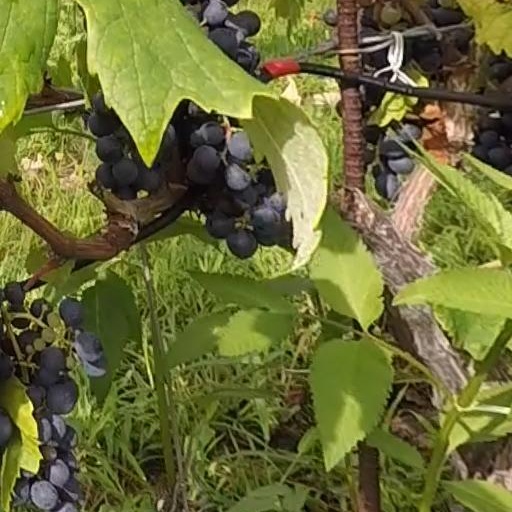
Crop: grape